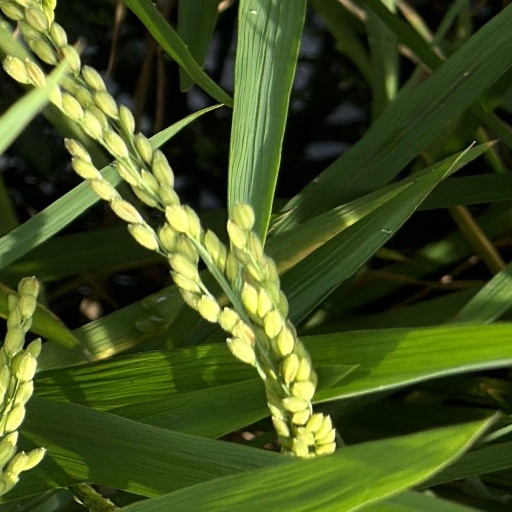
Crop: rice